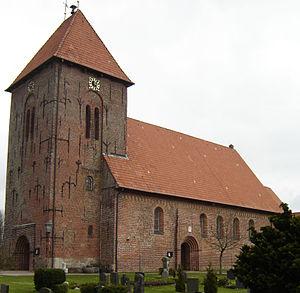
Mildstedt est une municipalité allemande située dans le land du Schleswig-Holstein et dans l'arrondissement de Frise-du-Nord. En 2015, sa population est de 3 796 habitants.